Dorothy Bradbelt

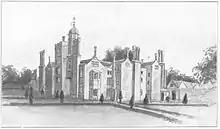
Elizabethan Hindlip Hall

An inventory of Elizabeth I mentions a set of hooks of silver gilt to fasten upon hangings of the queen's privy chamber. These were in the keeping of "Mistress Dorothy Abingdon" in March 1575. Possibly, this may refer to another member of the Habingdon family, a niece or sister-in-law.